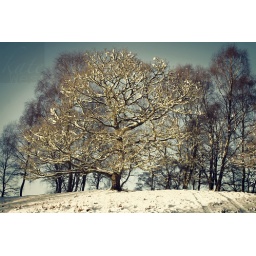
Jeremy liked the way this tree looked gold against the blue sky.